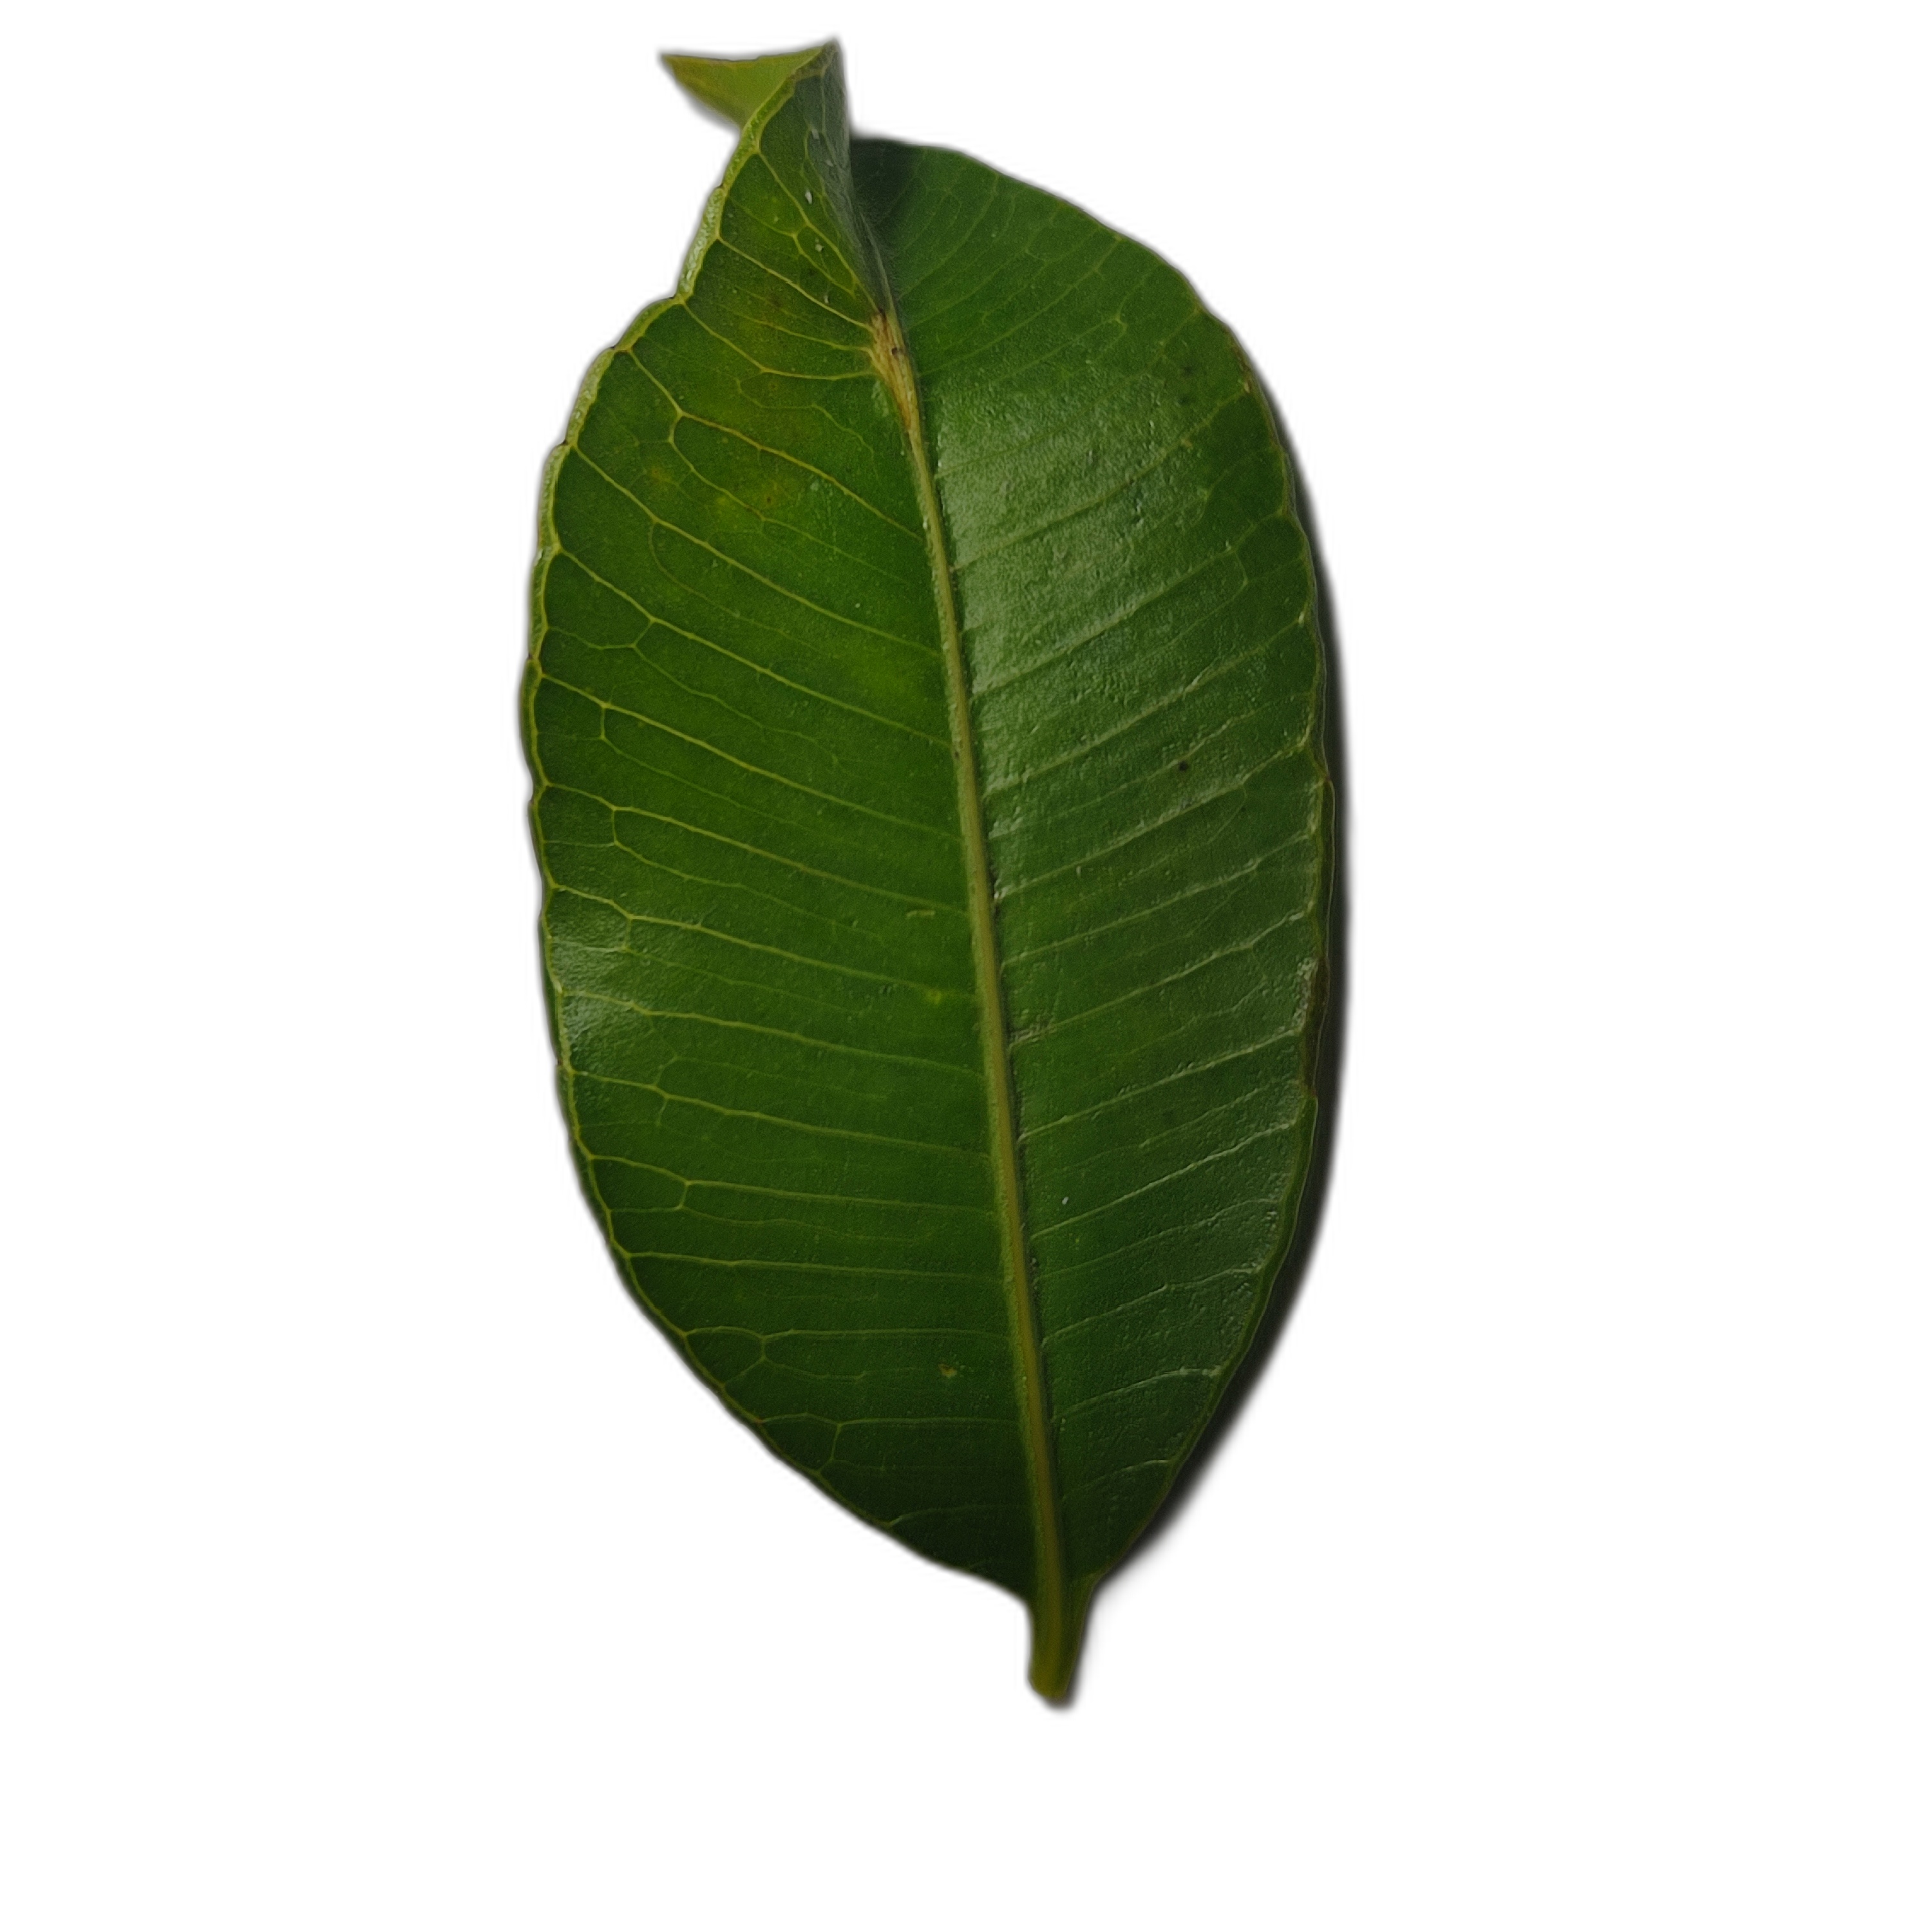
Label: healthy